Jacob Thoomkuzhy

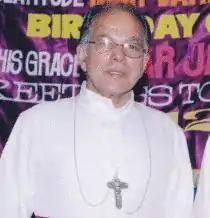

Mar Jacob Thoomkuzhy (born 13 December 1930) is an East Syriac Catholic Archbishop Emeritus, First Bishop of Mananthavady diocese, Second bishop of Thamarassery diocese and the second Metropolitan Archbishop of the Syro-Malabar Catholic Archdiocese of Thrissur in India. He was born at Vilakumadam in the Eparchy of Palai on 13 December 1930. He was educated at Thiruvambady in Kozhikode.